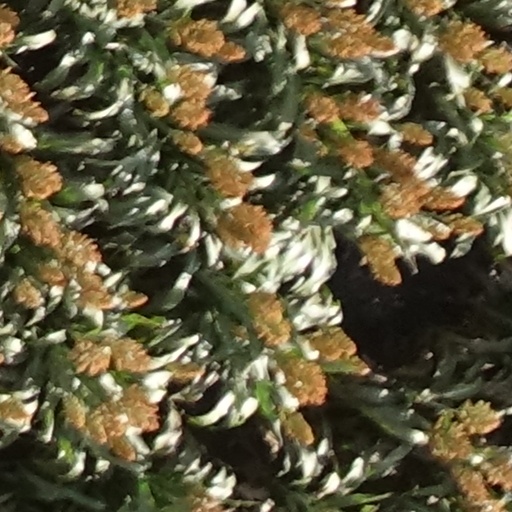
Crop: sorghum